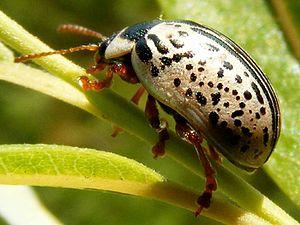
Calligrapha multipunctata
Le Calligraphe du saule est un Coléoptère de la famille des Chrysomelidae, un insecte phytophage commun dans tout l'Amérique du Nord, l'Alaska compris. Il peut atteindre plus de 9 mm de long.